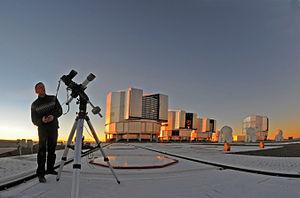
Serge Brunier est un reporter et écrivain français né en 1958, spécialisé dans la vulgarisation de l'astronomie auprès du public francophone. Il collabore avec le magazine Science & Vie et est chroniqueur sur la radio France Info. Il a écrit de nombreux ouvrages illustrés en rapport avec l'astronomie.